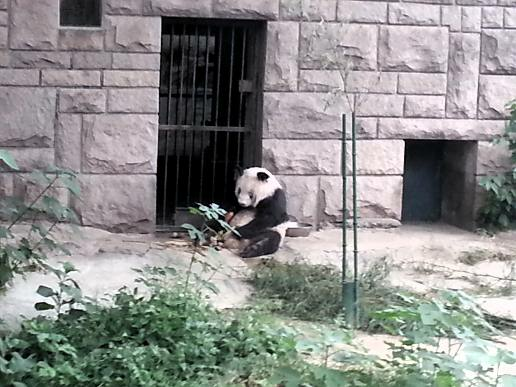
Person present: No